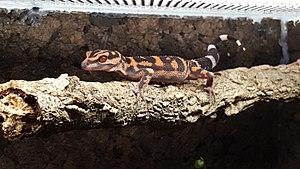
Goniurosaurus orientalis mâle
Goniurosaurus est un genre de gecko de la famille des Eublepharidae. Elles sont parfois appelées geckos léopard chinois ou geckos léopard asiatiques.
Les Eublepharidae sont une famille de geckos. Elle a été créée par George Albert Boulenger en 1883.
Goniurosaurus orientalis est une espèce de geckos de la famille des Eublepharidae.